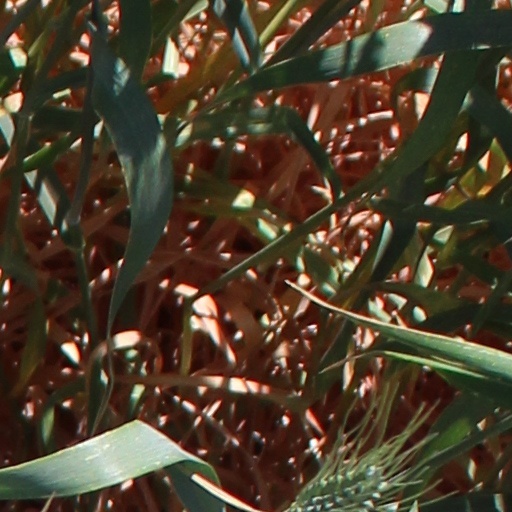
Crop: wheat